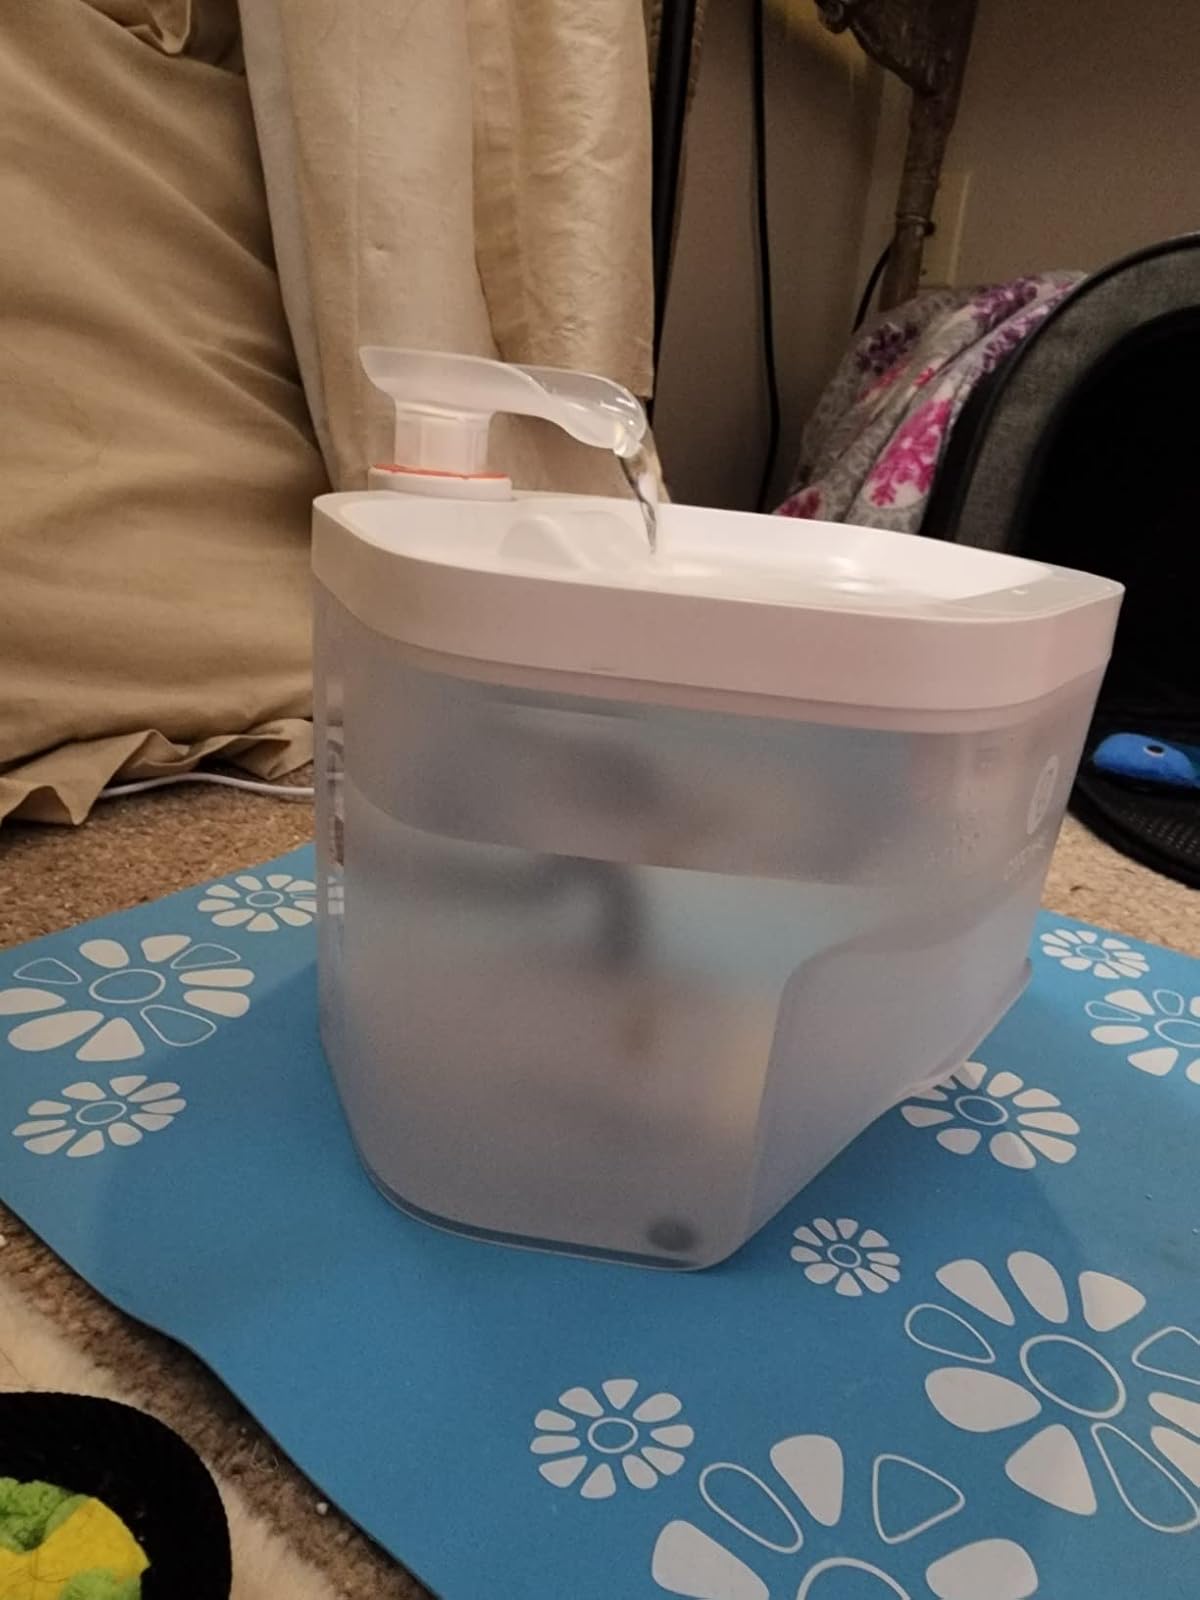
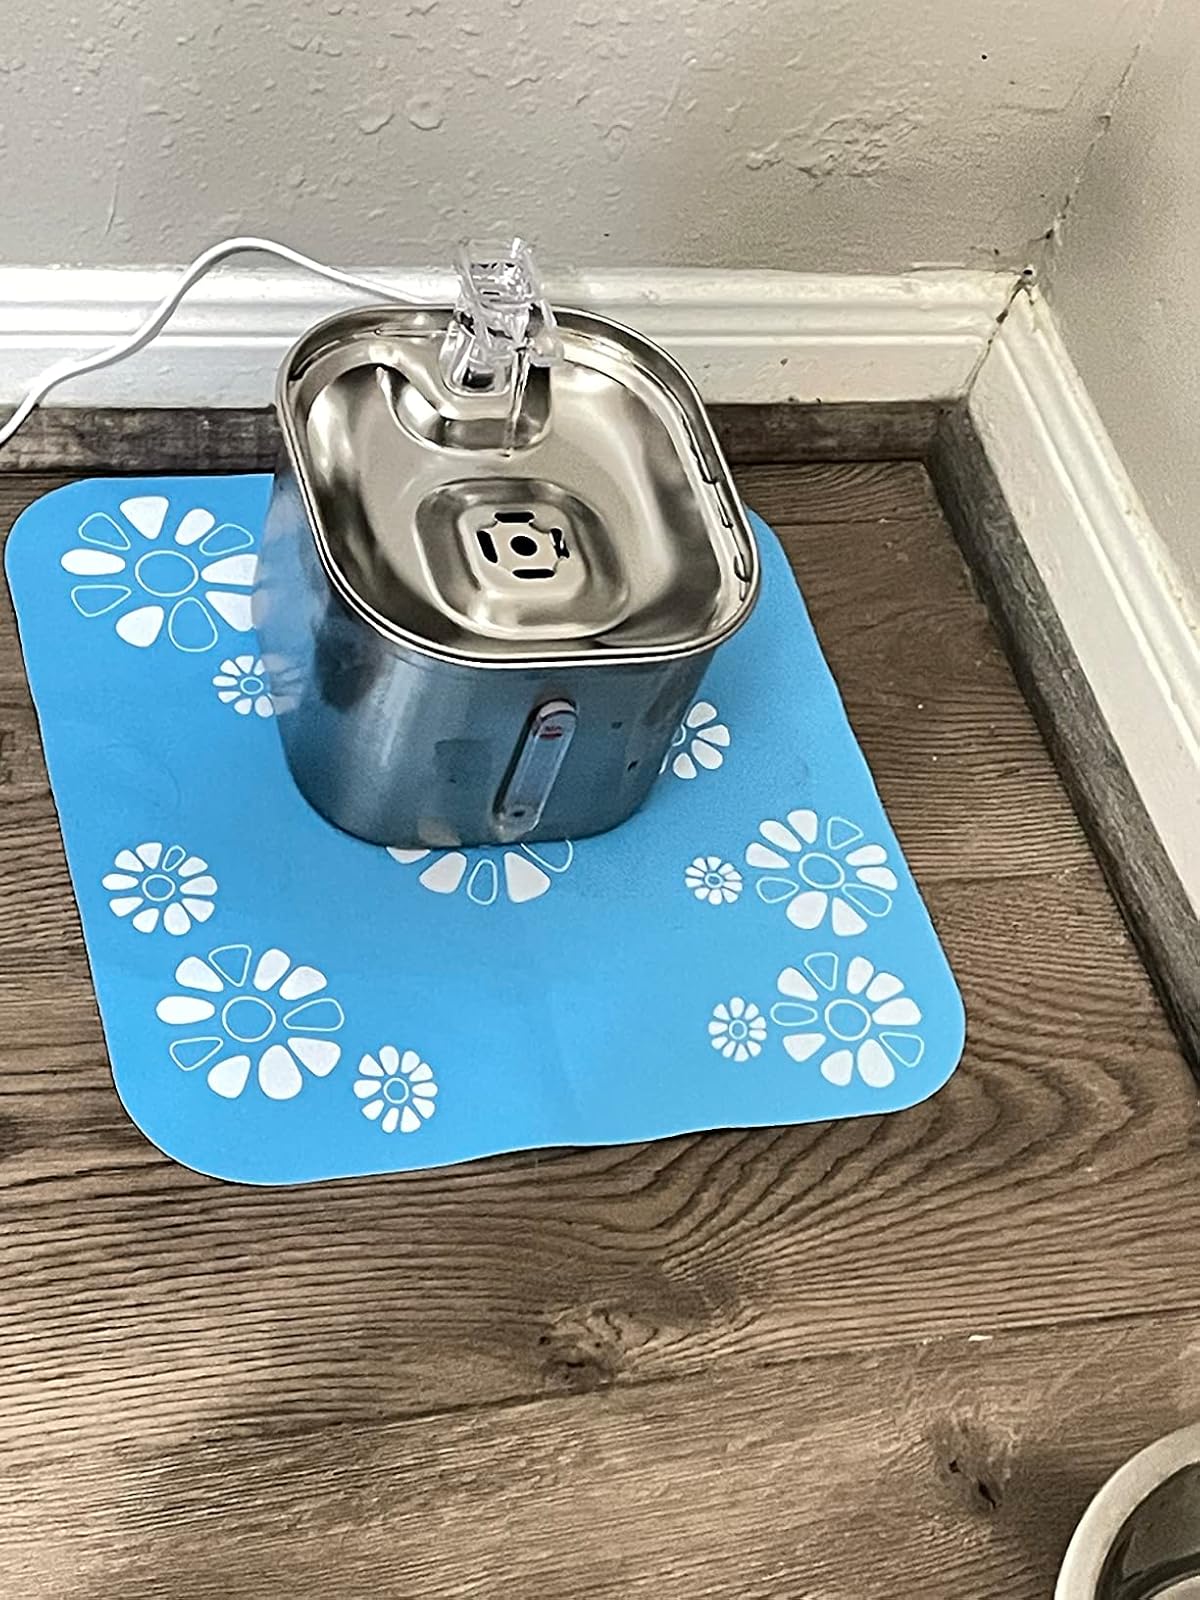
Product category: items_bowl
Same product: no